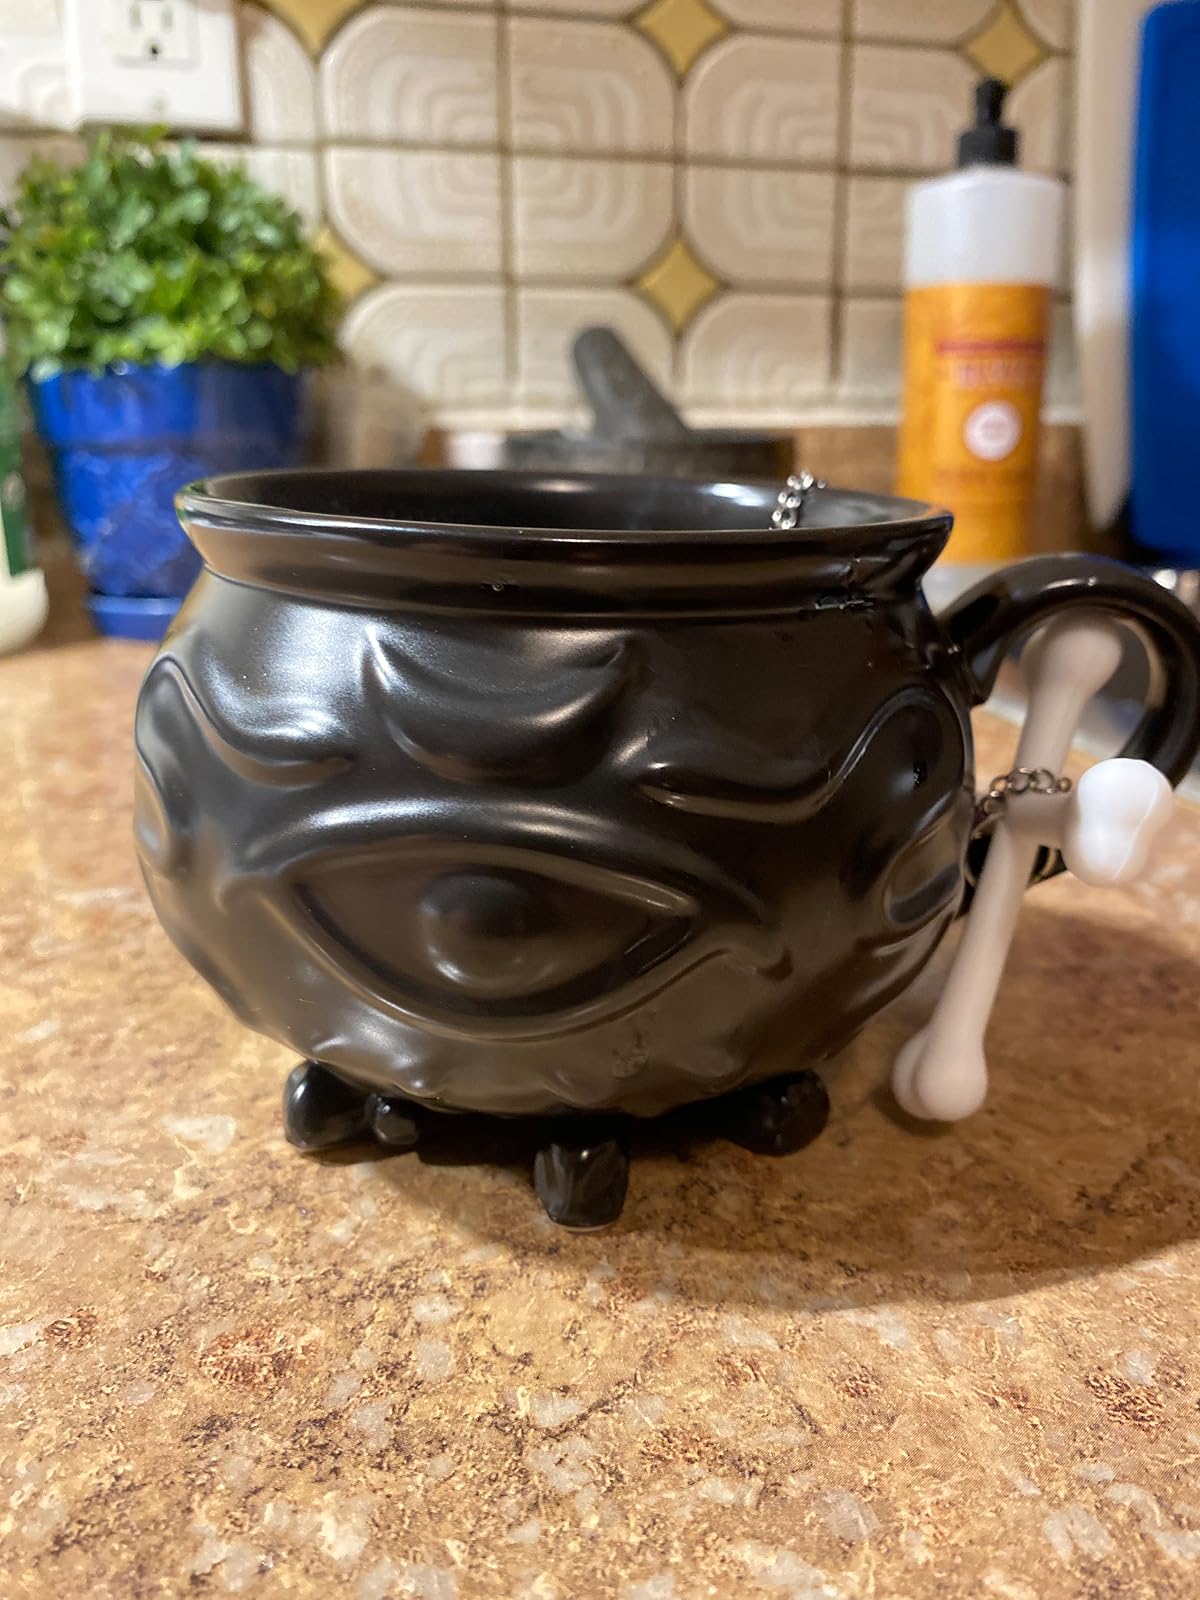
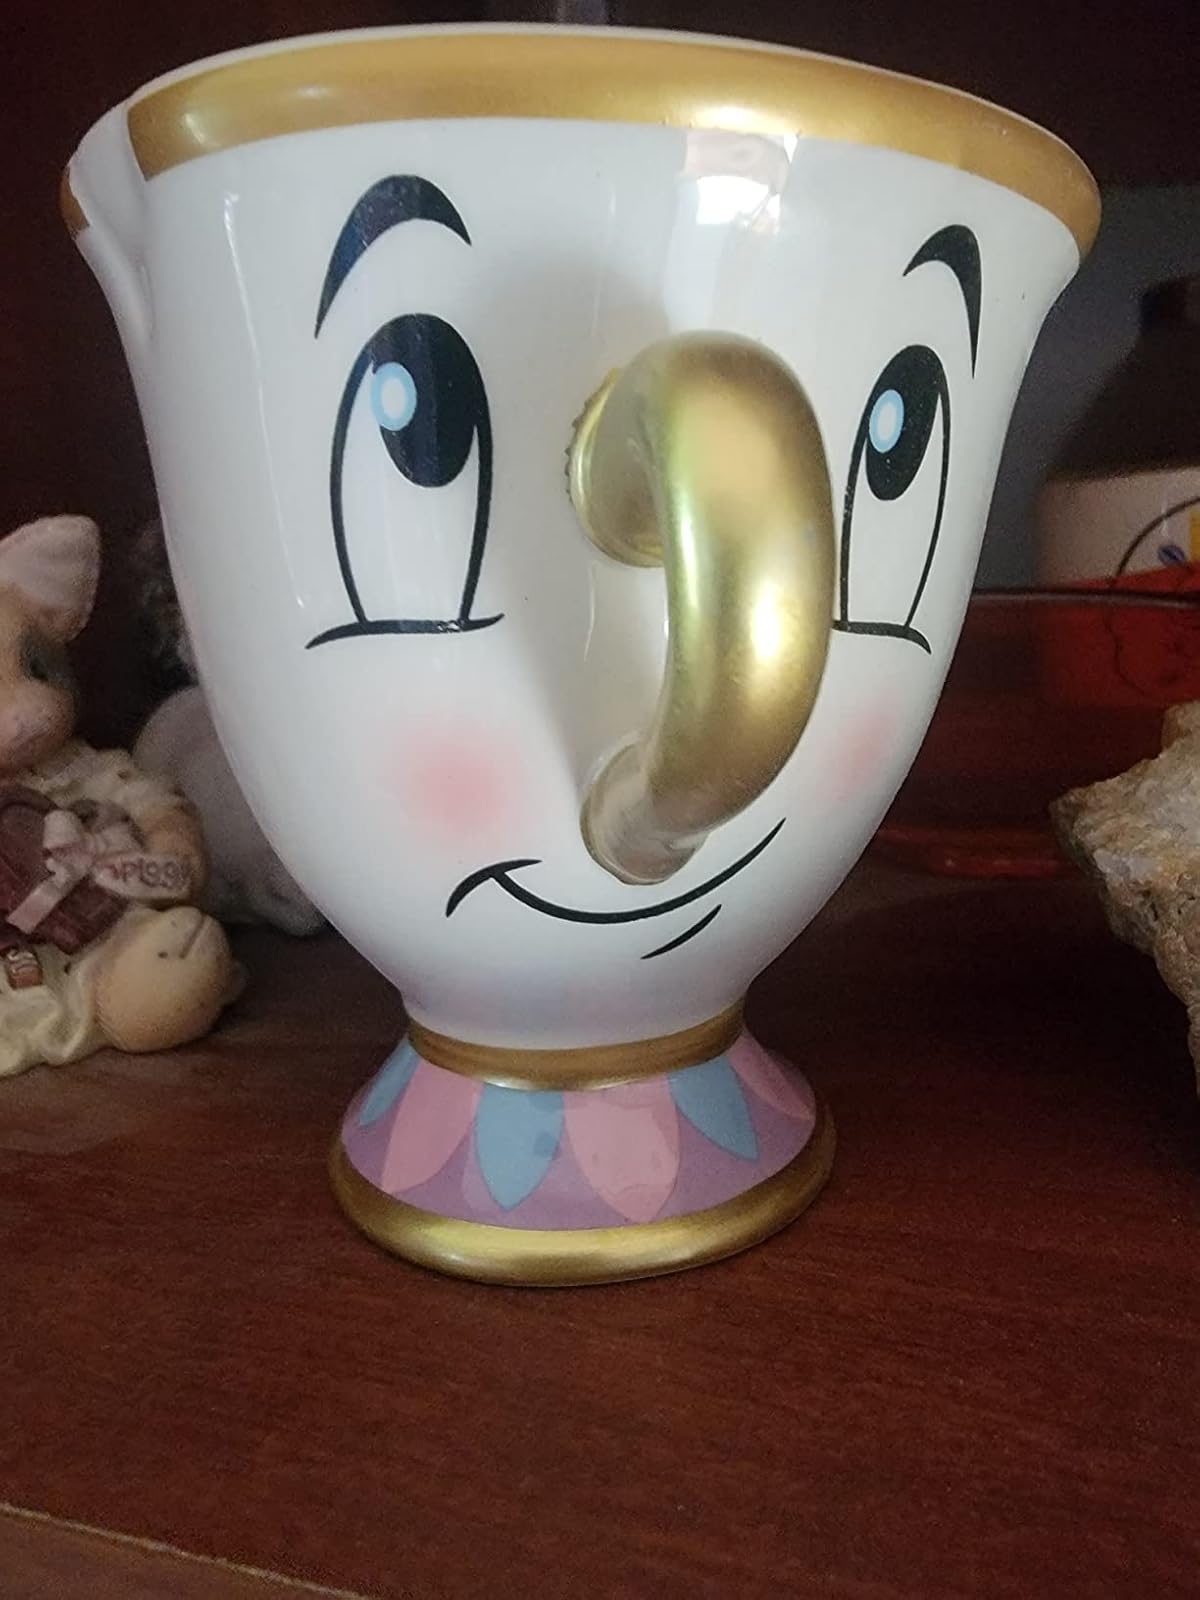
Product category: items_mug
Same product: no